Michel Sardou

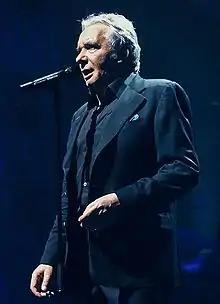
Michel Sardou at the Palais des Sports in 2005.

In 2004, Sardou signed a contract with the record label Universal Music France for a new album entitled "Du plaisir", he participated in the French television show "Star Academy" and he organised an international tour in 2004 and 2005, visiting France, Belgium, Switzerland and Canada.